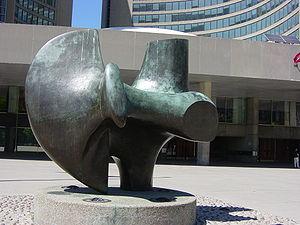
Henry Spencer Moore, né le 30 juillet 1898 à Castleford et mort le 31 août 1986 à Much Hadham, est un sculpteur britannique.